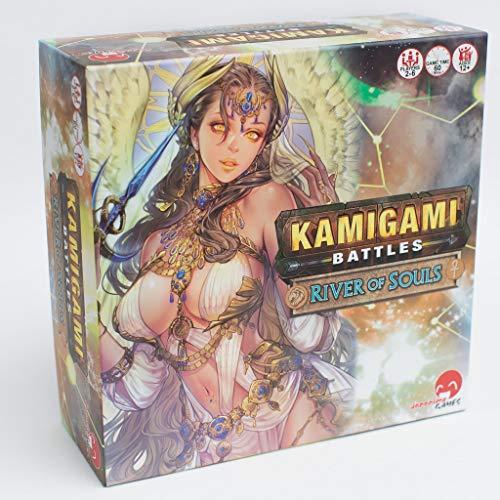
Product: Japanime Games Kamigami Battles: River of Souls Card Game, Multicolor
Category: Toys & Games | Games & Accessories | Card Games
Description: From Japanime Games.
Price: $37.99
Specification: ProductDimensions:8.5x3.4x8.6inches|ItemWeight:2.15pounds|ShippingWeight:2.15pounds(Viewshippingratesandpolicies)|ASIN:B07V39DYTG|Itemmodelnumber:JPG626|Manufacturerrecommendedage:15yearsandup